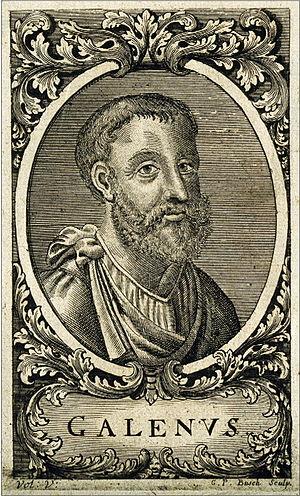
Galien, né à Pergame en Asie mineure en 129 et mort vers 201, est un médecin grec de l'Antiquité qui exerça à Pergame et à Rome où il soigna plusieurs empereurs.
Le prix Pfizer est une distinction décernée chaque année par l’History of Science Society. Fondé en 1958 et décerné pour la première fois en 1959, le prix récompense « un livre exceptionnel sur l'histoire des sciences » paru dans les trois années précédentes en anglais.